Iñigo Urkullu

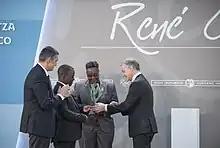
Urkullu (right) administers the 2017 René Cassin award to Sexual Minorities Uganda.

In 2017, he administered the René Cassin award to Sexual Minorities Uganda for their achievements in LGBT and human rights activism.